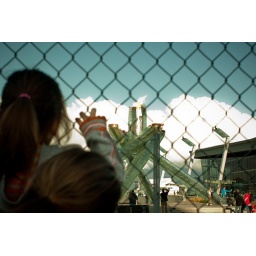
little girl being held up by her mom to see the torch, lame idea with the fence vanoc.